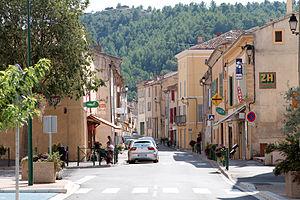
La rue principale de Meyrargues, Bouches-du-Rhône (France).
Meyrargues est une commune française, située dans le département des Bouches-du-Rhône en région Provence-Alpes-Côte d'Azur. Elle fait partie de la métropole d'Aix-Marseille-Provence depuis le 1ᵉʳ janvier 2016.